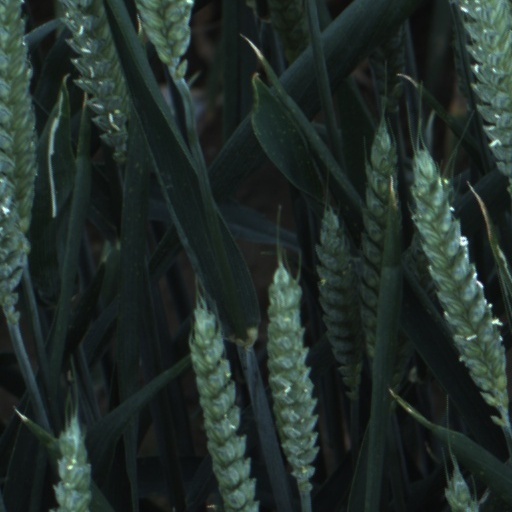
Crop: wheat